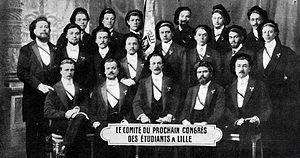
Le comité de préparation du congrès de fondation de l'UNAGEF.
L’histoire des universités françaises commence au Moyen Âge et reflète les nombreuses péripéties de l’histoire de France et de ses institutions.
La faluche est la coiffe traditionnelle des étudiants de France. Introduite en France en 1888, elle remplace la toque doctorale datant du Moyen Âge. C'est un béret de velours noir orné de rubans de couleurs et d'insignes.